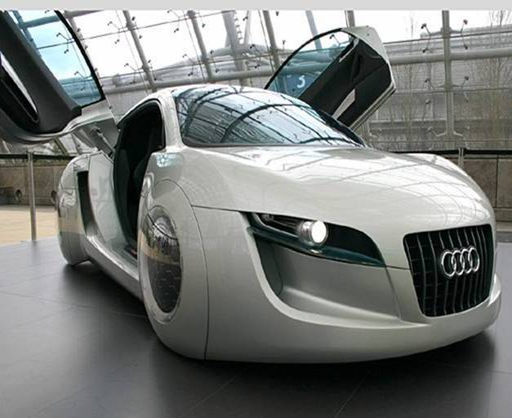
cars of the near future